Louisiana

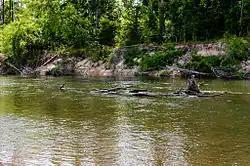
Bogue Chitto State Park

The state population in 1900 was 47% African American: a total of 652,013 citizens. Many in New Orleans were descendants of Creoles of color, the sizeable population of free people of color before the Civil War. By 1900, two years after the new constitution, only 5,320 black voters were registered in the state. Because of disfranchisement, by 1910 there were only 730 black voters (less than 0.5 percent of eligible African-American men), despite advances in education and literacy among blacks and people of color. Blacks were excluded from the political system and also unable to serve on juries. White Democrats had established one-party Democratic rule, which they maintained in the state for decades deep into the 20th century until after congressional passage of the 1965 Voting Rights Act provided federal oversight and enforcement of the constitutional right to vote.